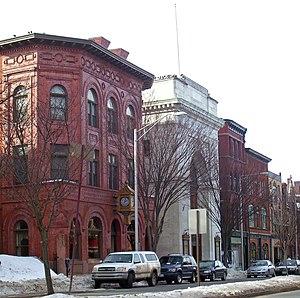
Danbury est une ville située dans le comté de Fairfield, dans l'État du Connecticut aux États-Unis. Lors du recensement de 2010, Danbury avait une population totale de 80 893 habitants. La ville a donné son nom au minéral nommé Danburite.